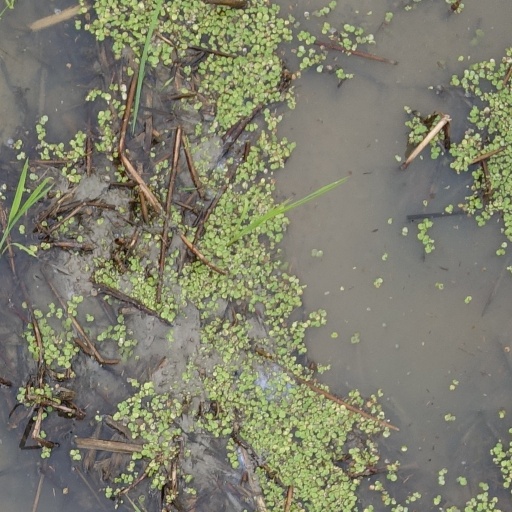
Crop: rice